Margaret Fitzhugh Browne

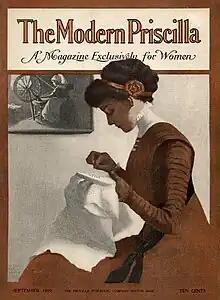
Cover illustration by Browne for "The Modern Priscilla: A Magazine Exclusively for Women", September 1909. This work epitomizes Browne's "Old Maid", Victorian values

Margaret Fitzhugh Browne (June 7, 1884 – January 11, 1972) was an American painter of portraits, indoor genre scenes, and still lifes.